Stereotypes of African Americans

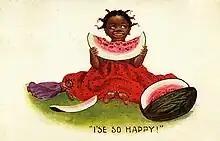
A postcard showing an African-American girl eating a large watermelon; note the use of eye dialect to reinforce the stereotype

The term 'Mandingo' is a corrupted word for the Mandinka peoples of West Africa, presently populating Mali, Guinea, and the Gambia. One of the earliest usages found dates back to the 20th century with the publication of "Mandingo", a 1957 historical erotica. The novel was part of a larger series which presented, in graphic and erotic detail, various instances of interracial lust, promiscuity, nymphomania, and other sexual acts on a fictional slave-breeding plantation. In conjunction with the film "Birth of a Nation" (1915), white American media formed the stereotype of the black man as an untamed beast who aimed to enact violence and revenge against the white man through the sexual domination of the white woman.